Barbara Knudson

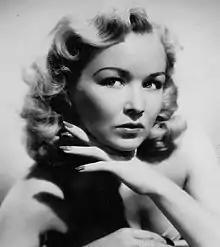
Knudson in 1954

Barbara Ann Knudson (December 4, 1927 – May 11, 2014) was an American film and television actress with more than forty professional credits, including starring roles in "Meet Danny Wilson" in 1952, "The Cry Baby Killer" in 1958 and in 1956 she appeared in an episode of "The Lone Ranger" and "The Jayhawkers!" in 1959.